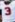
Number: 3